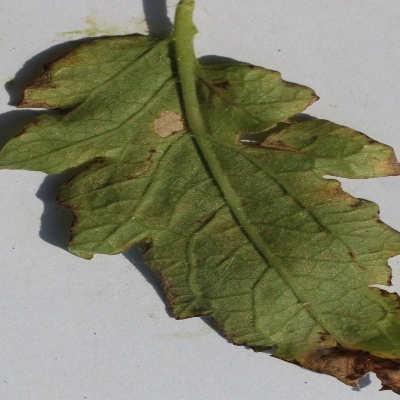
Crop: Tomato
Condition: leaf blight